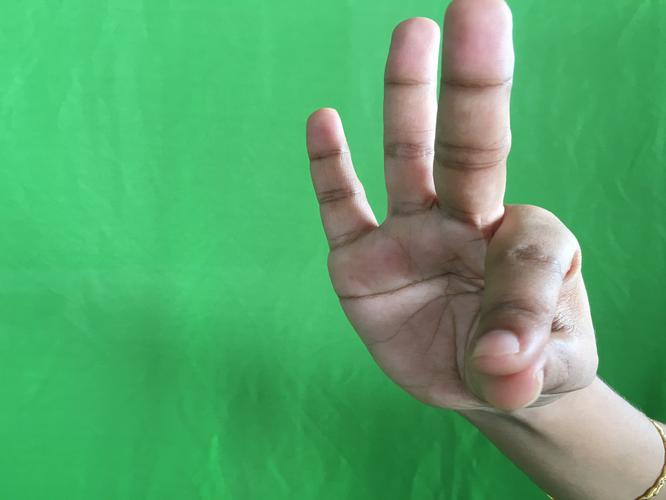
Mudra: Hamsasyam
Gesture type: single_hand